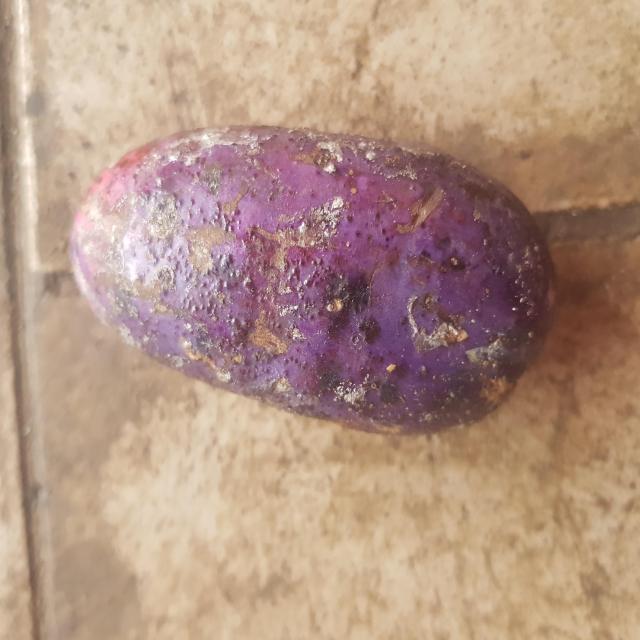
Plum grade: unaffected